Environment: real
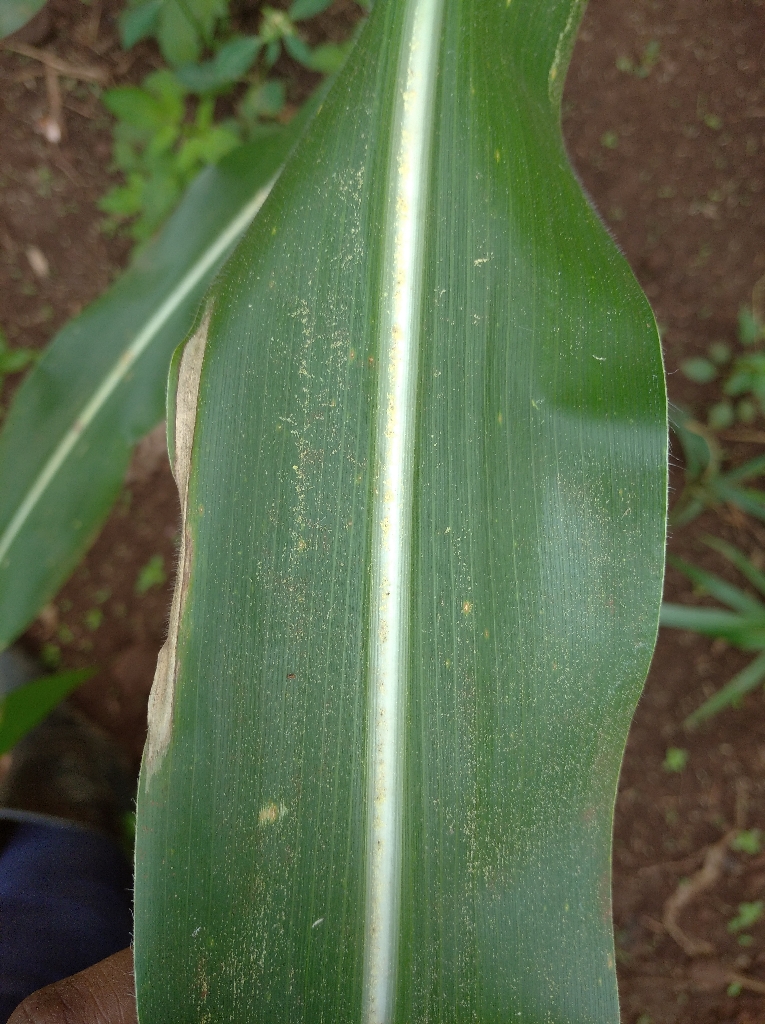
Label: northern_corn_leaf_blight